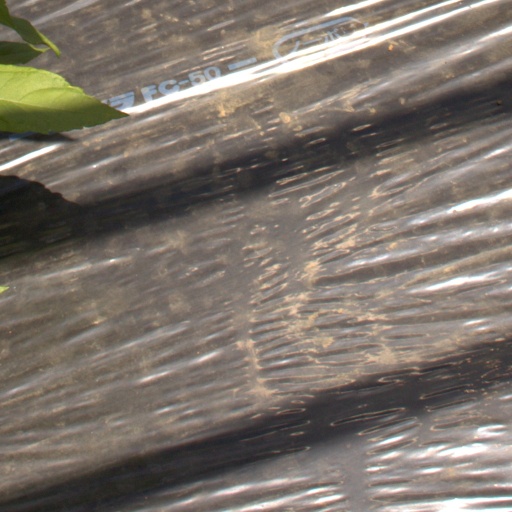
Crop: Jerusalem artichoke